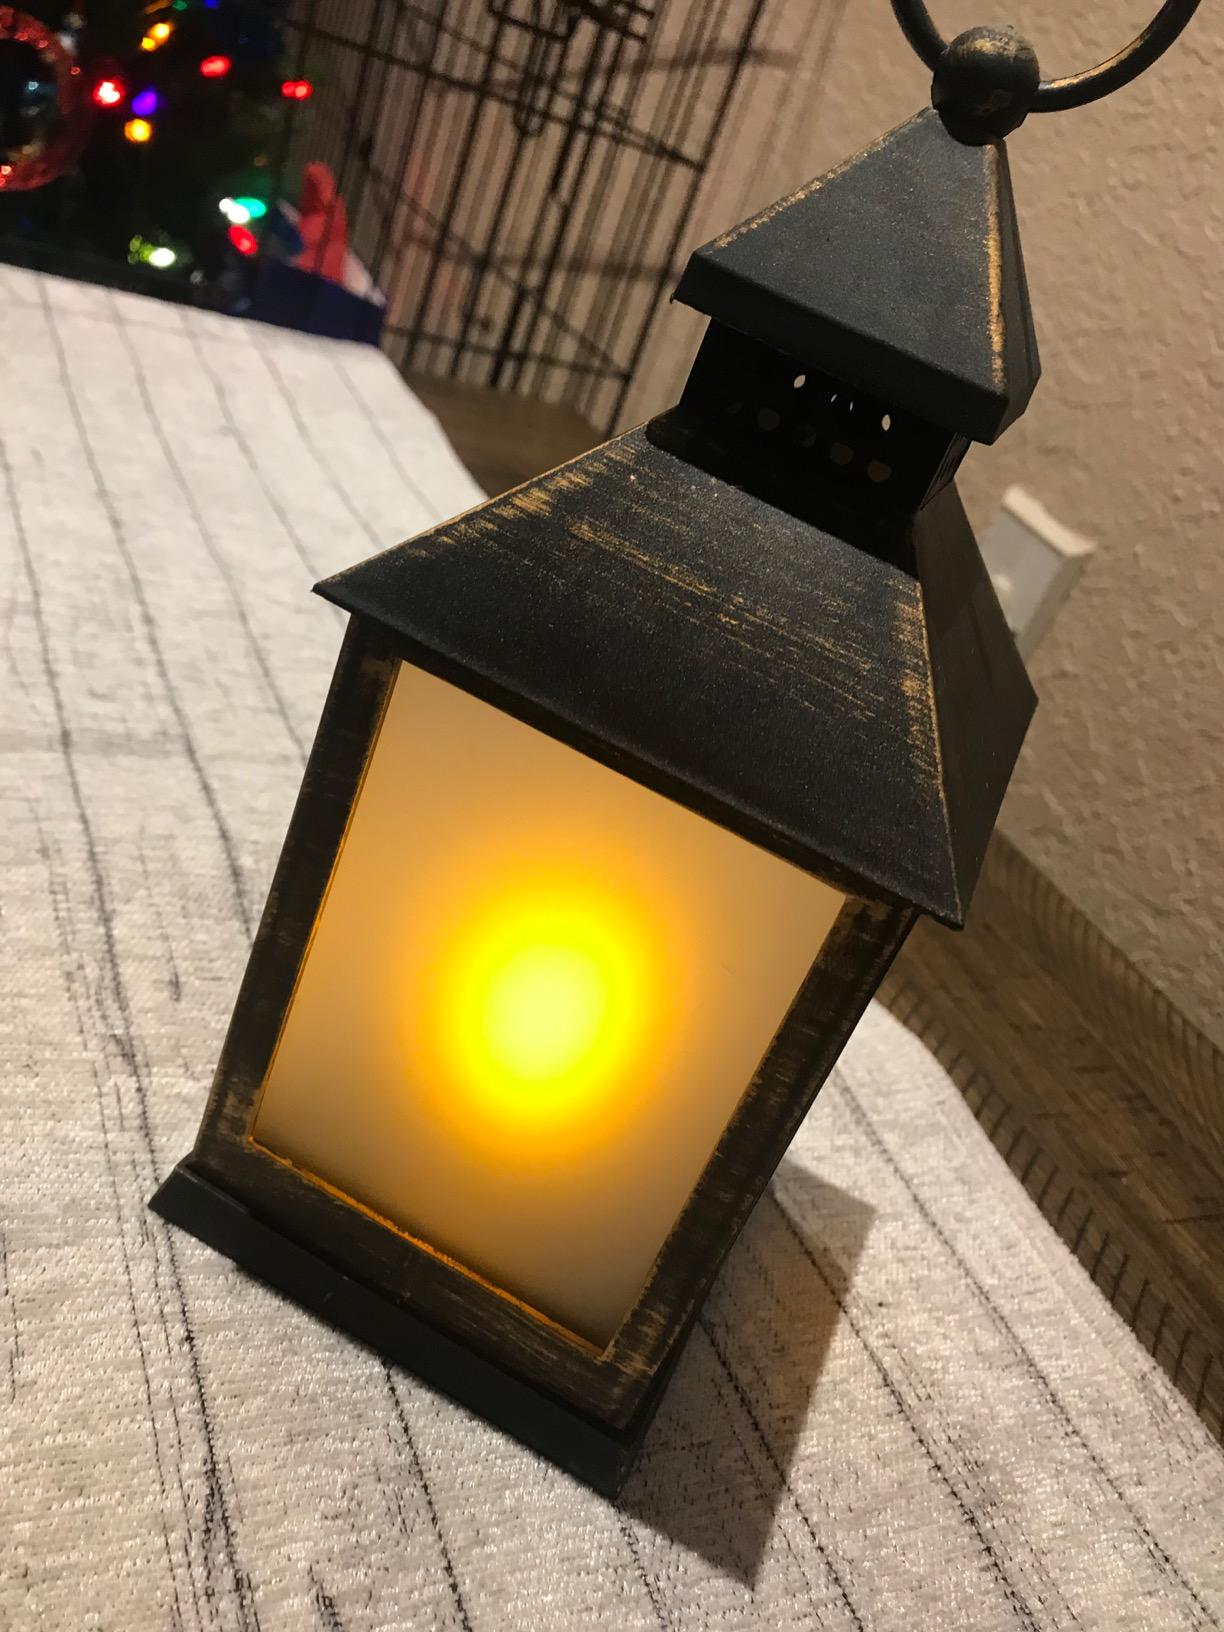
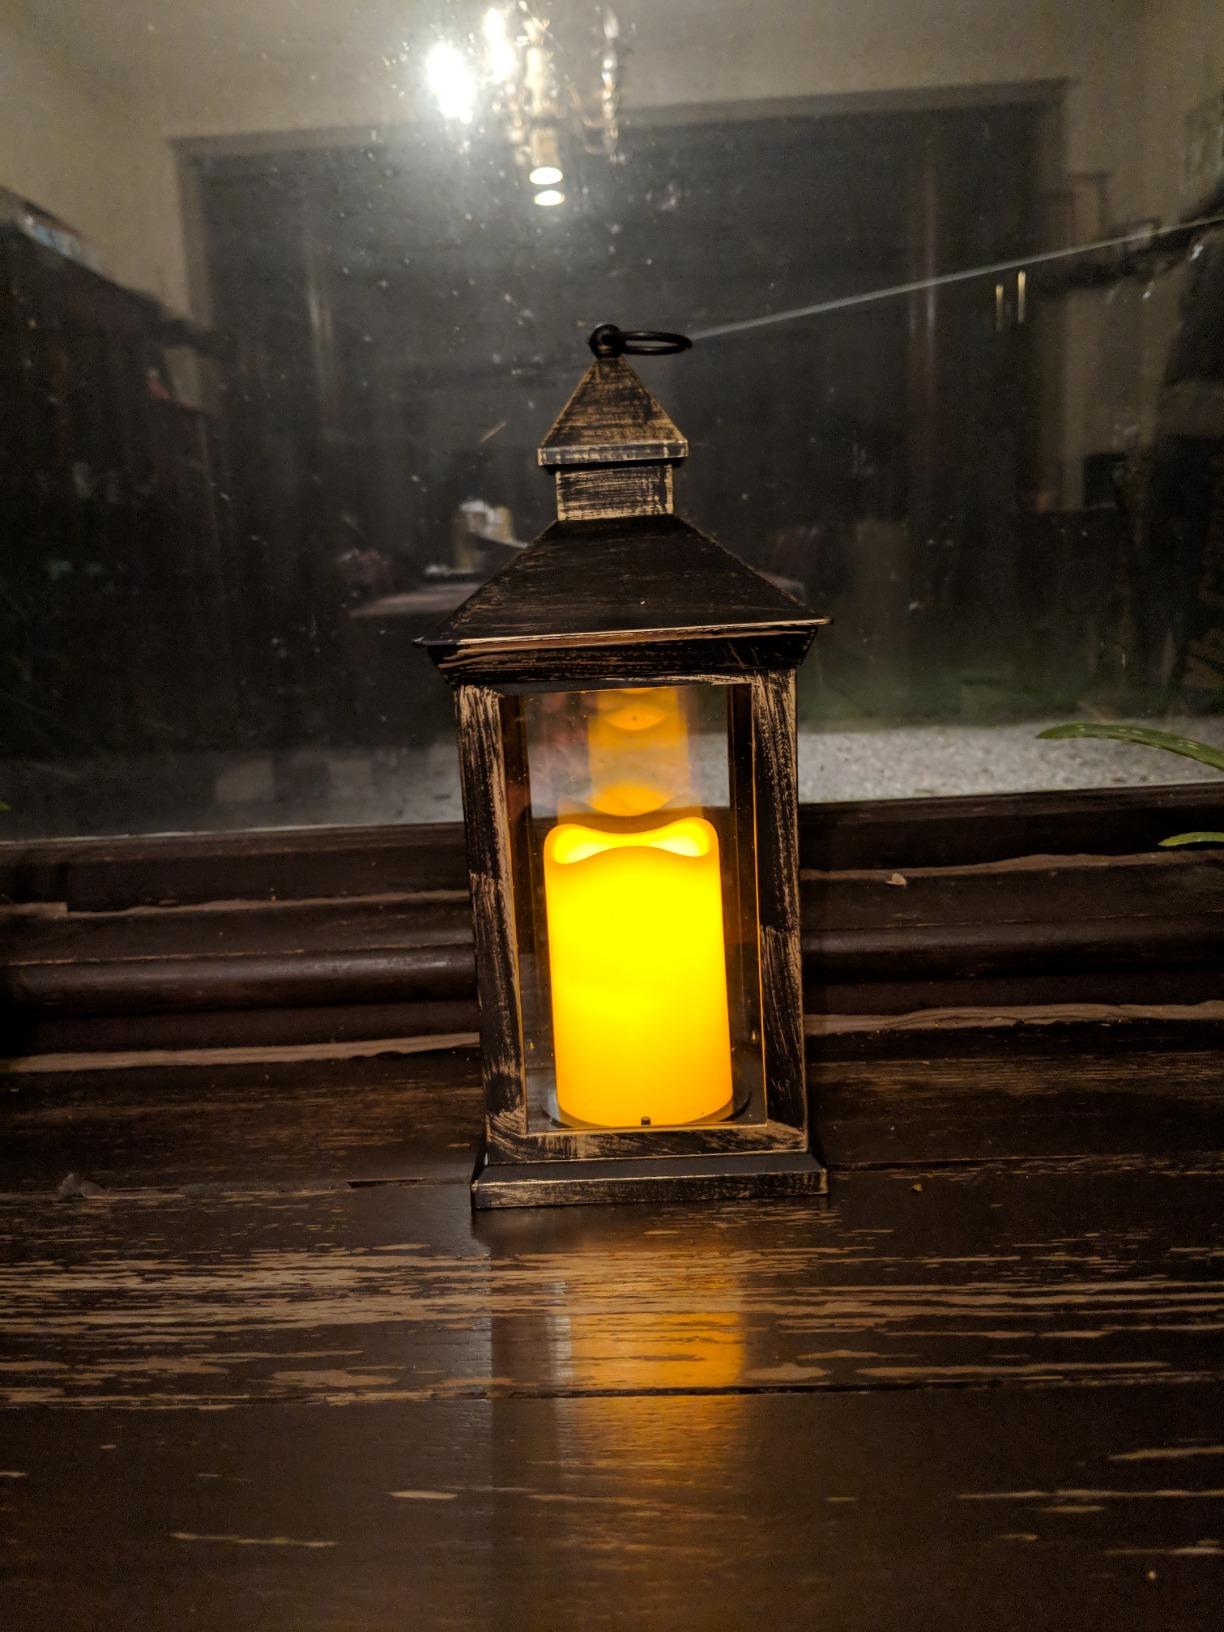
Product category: lantern
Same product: no